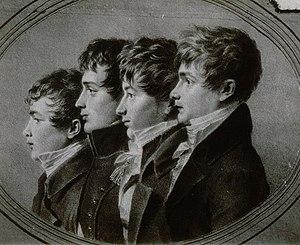
Jean-Frédéric, Jean-Charles, Frédéric-Guillaume et Henri de Turckheim fils de Bernard-Frédéric de Turckheim
La famille de Turckheim est une famille française subsistante, originaire d'Alsace, anoblie en 1782 par le Saint-Empire romain germanique, ce qui lui conféra la noblesse allemande. Établie à Strasbourg depuis le XVᵉ siècle, elle a donné à la fin du XVIIIᵉ siècle et au début du XIXᵉ siècle deux maires et députés à la ville de Strasbourg.